Iznik pottery

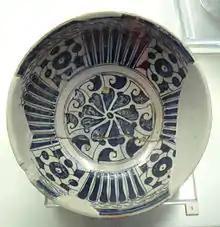
Fragmentary blue and white Miletus ware bowl

The 'Abraham of Kutahia' ewer of 1510 is not the only vessel with a possible Kütahya origin. A damaged water bottle decorated in the 'Golden Horn' style has two underglaze inscriptions in Armenian script; one, dated 1529, refers to the commissioner of the vessel, Bishop Ter Martiros, the other refers to the vessel as being sent as "an object of K'ot'ays" for a monastery. Lane argued that it was unlikely that either the 'Abraham of Kutahia' ewer or the water bottle had been made in Kütahya. However, subsequent archaeological excavations in Kütahya have unearthed fragments of pots in the blue and white Iznik style that had been damaged during manufacture ('wasters') providing evidence that fritware pottery was produced in the town. The designs, materials and manufacturing technique appear to have been similar to that used in İznik. Kütahya is further from Istanbul with less easy access to the capital and was probably only a small pottery producing centre in the 16th century. Nevertheless, it is likely that some of the pottery that is currently labelled as 'Iznik' was manufactured in Kütahya. The art historian Julian Raby has written: "For the moment we have no choice but to call all Ottoman glazed pottery of the 16th and 17th centuries by the generic label 'Iznik', and to hope that in time we can learn to recognise the diagnostic features of contemporary 'Kütahya ware'."